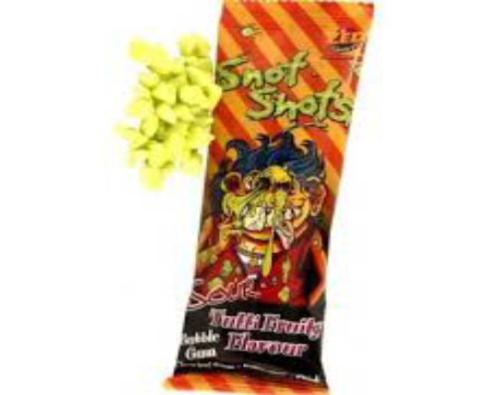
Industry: Food